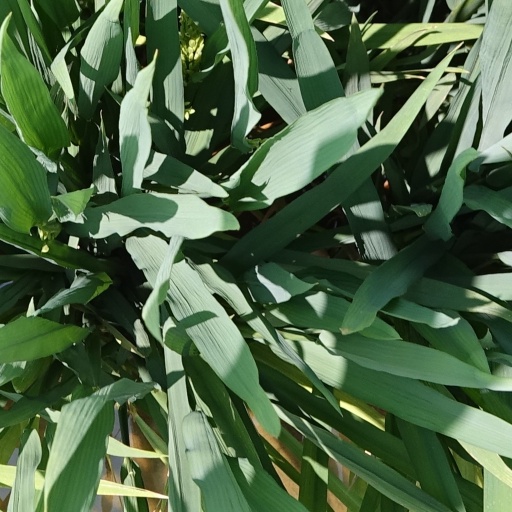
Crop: rice